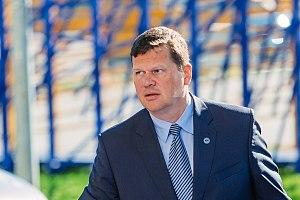
Kaspars Gerhards, né le 7 février 1969 à Jelgava, est un homme politique letton membre de l'Alliance nationale. Il est ministre de l'Économie entre 2007 et 2009, ministre des Transports de 2009 à 2010, ministre de l'Environnement entre 2014 et 2019, et ministre de l'Agriculture depuis le 23 janvier 2019.